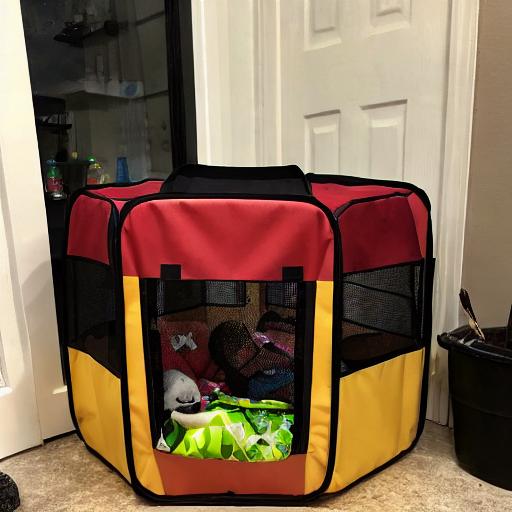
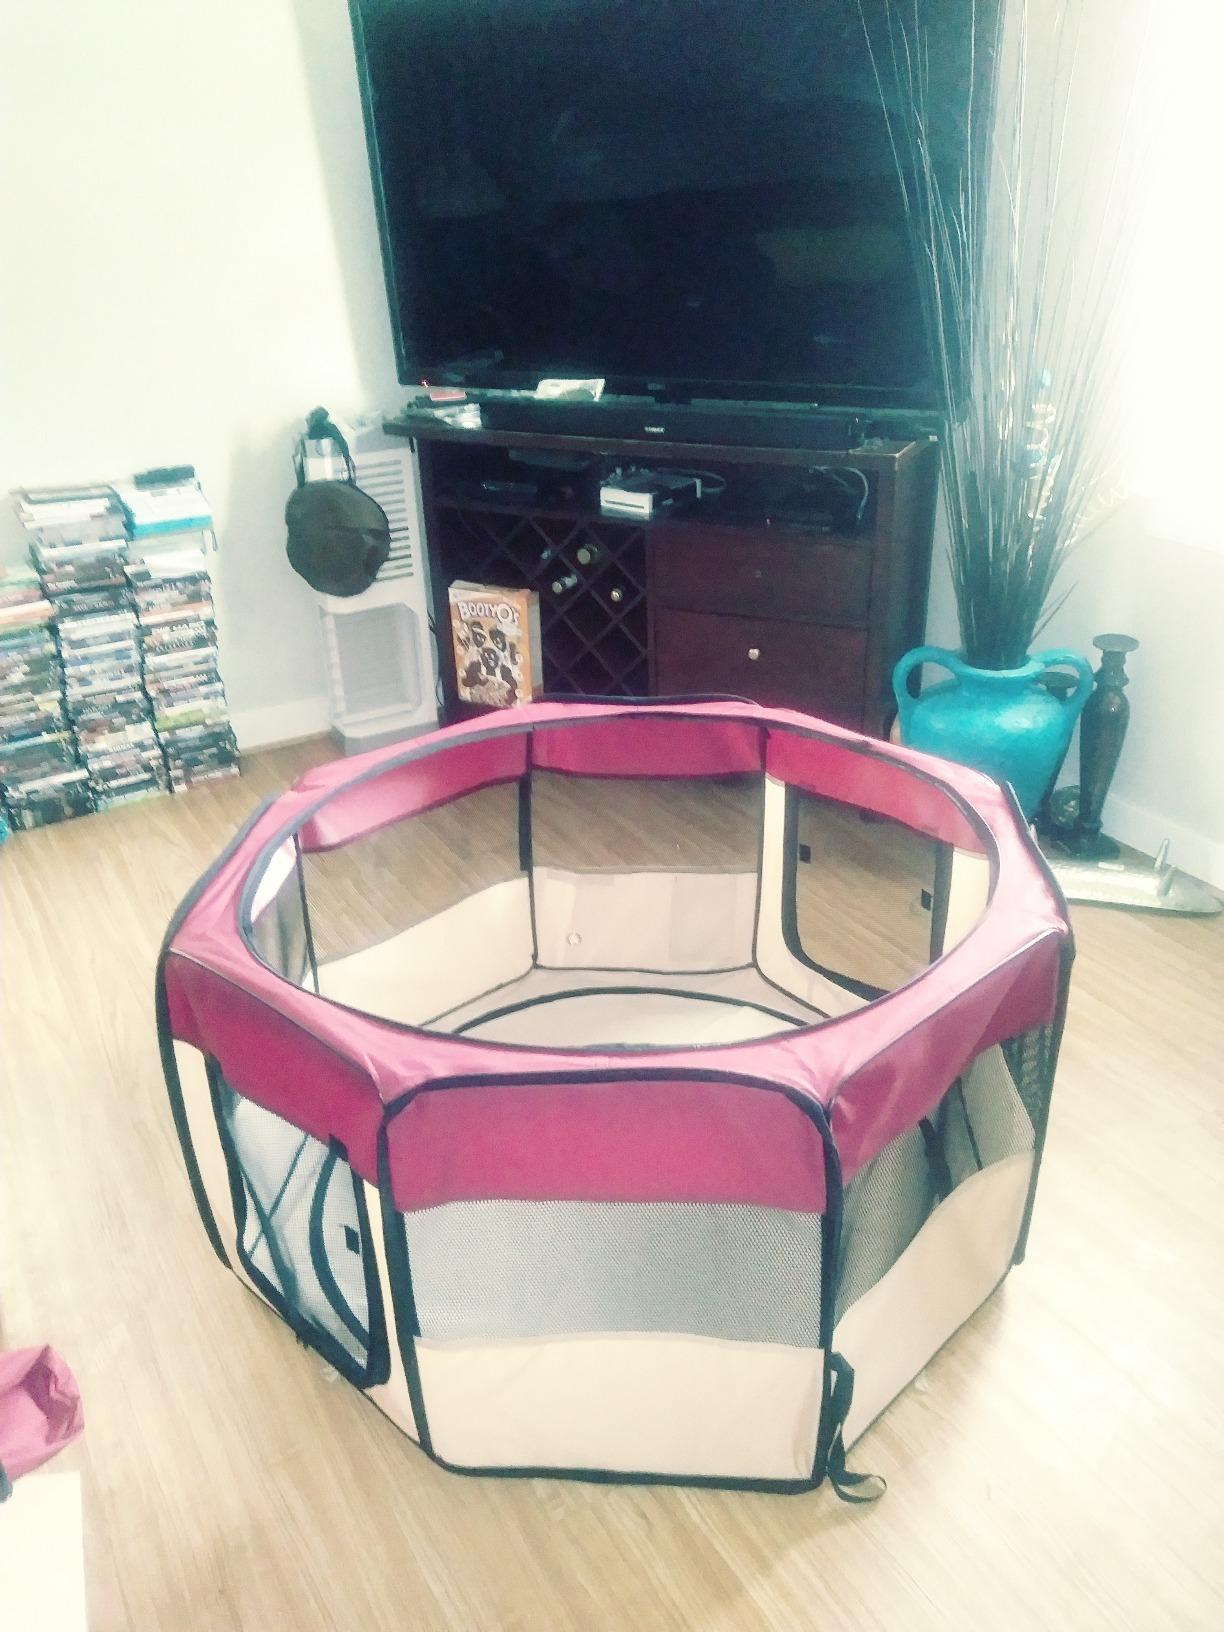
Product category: items_kennel
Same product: no